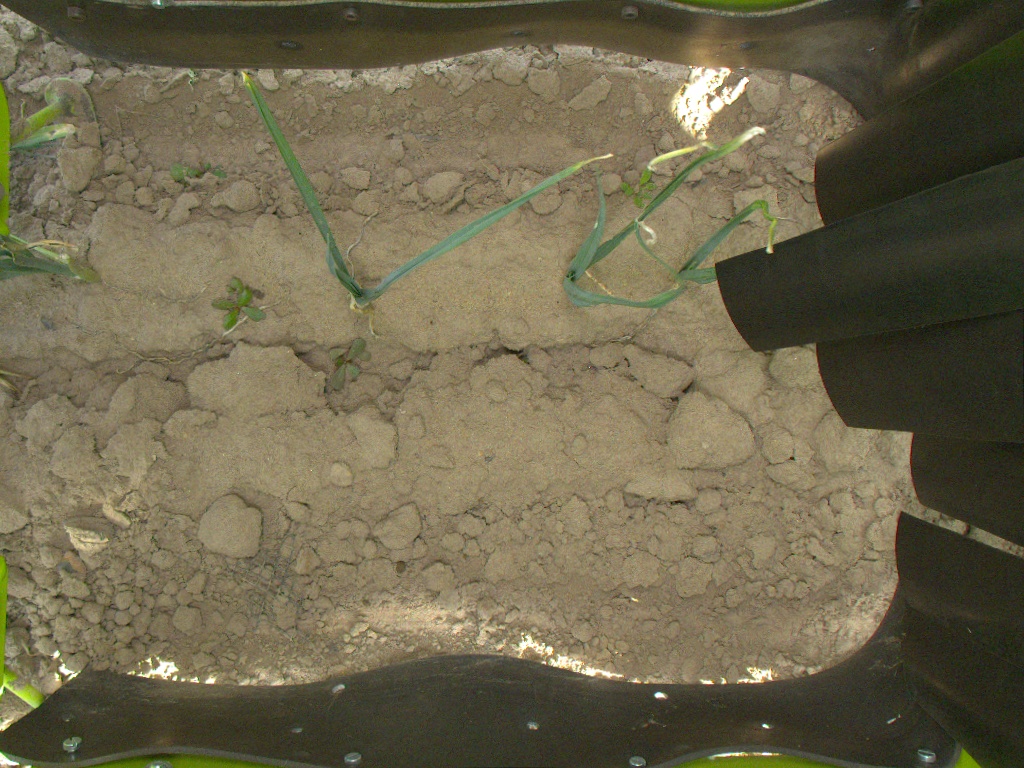
Crop: leek
Objects: leek, stem_leek, leek, leek, leek, stem_leek, stem_leek, stem_leek